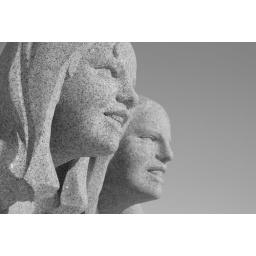
Experimenting with black and white in Lightroom. Vigelandsparken, Oslo, Norway